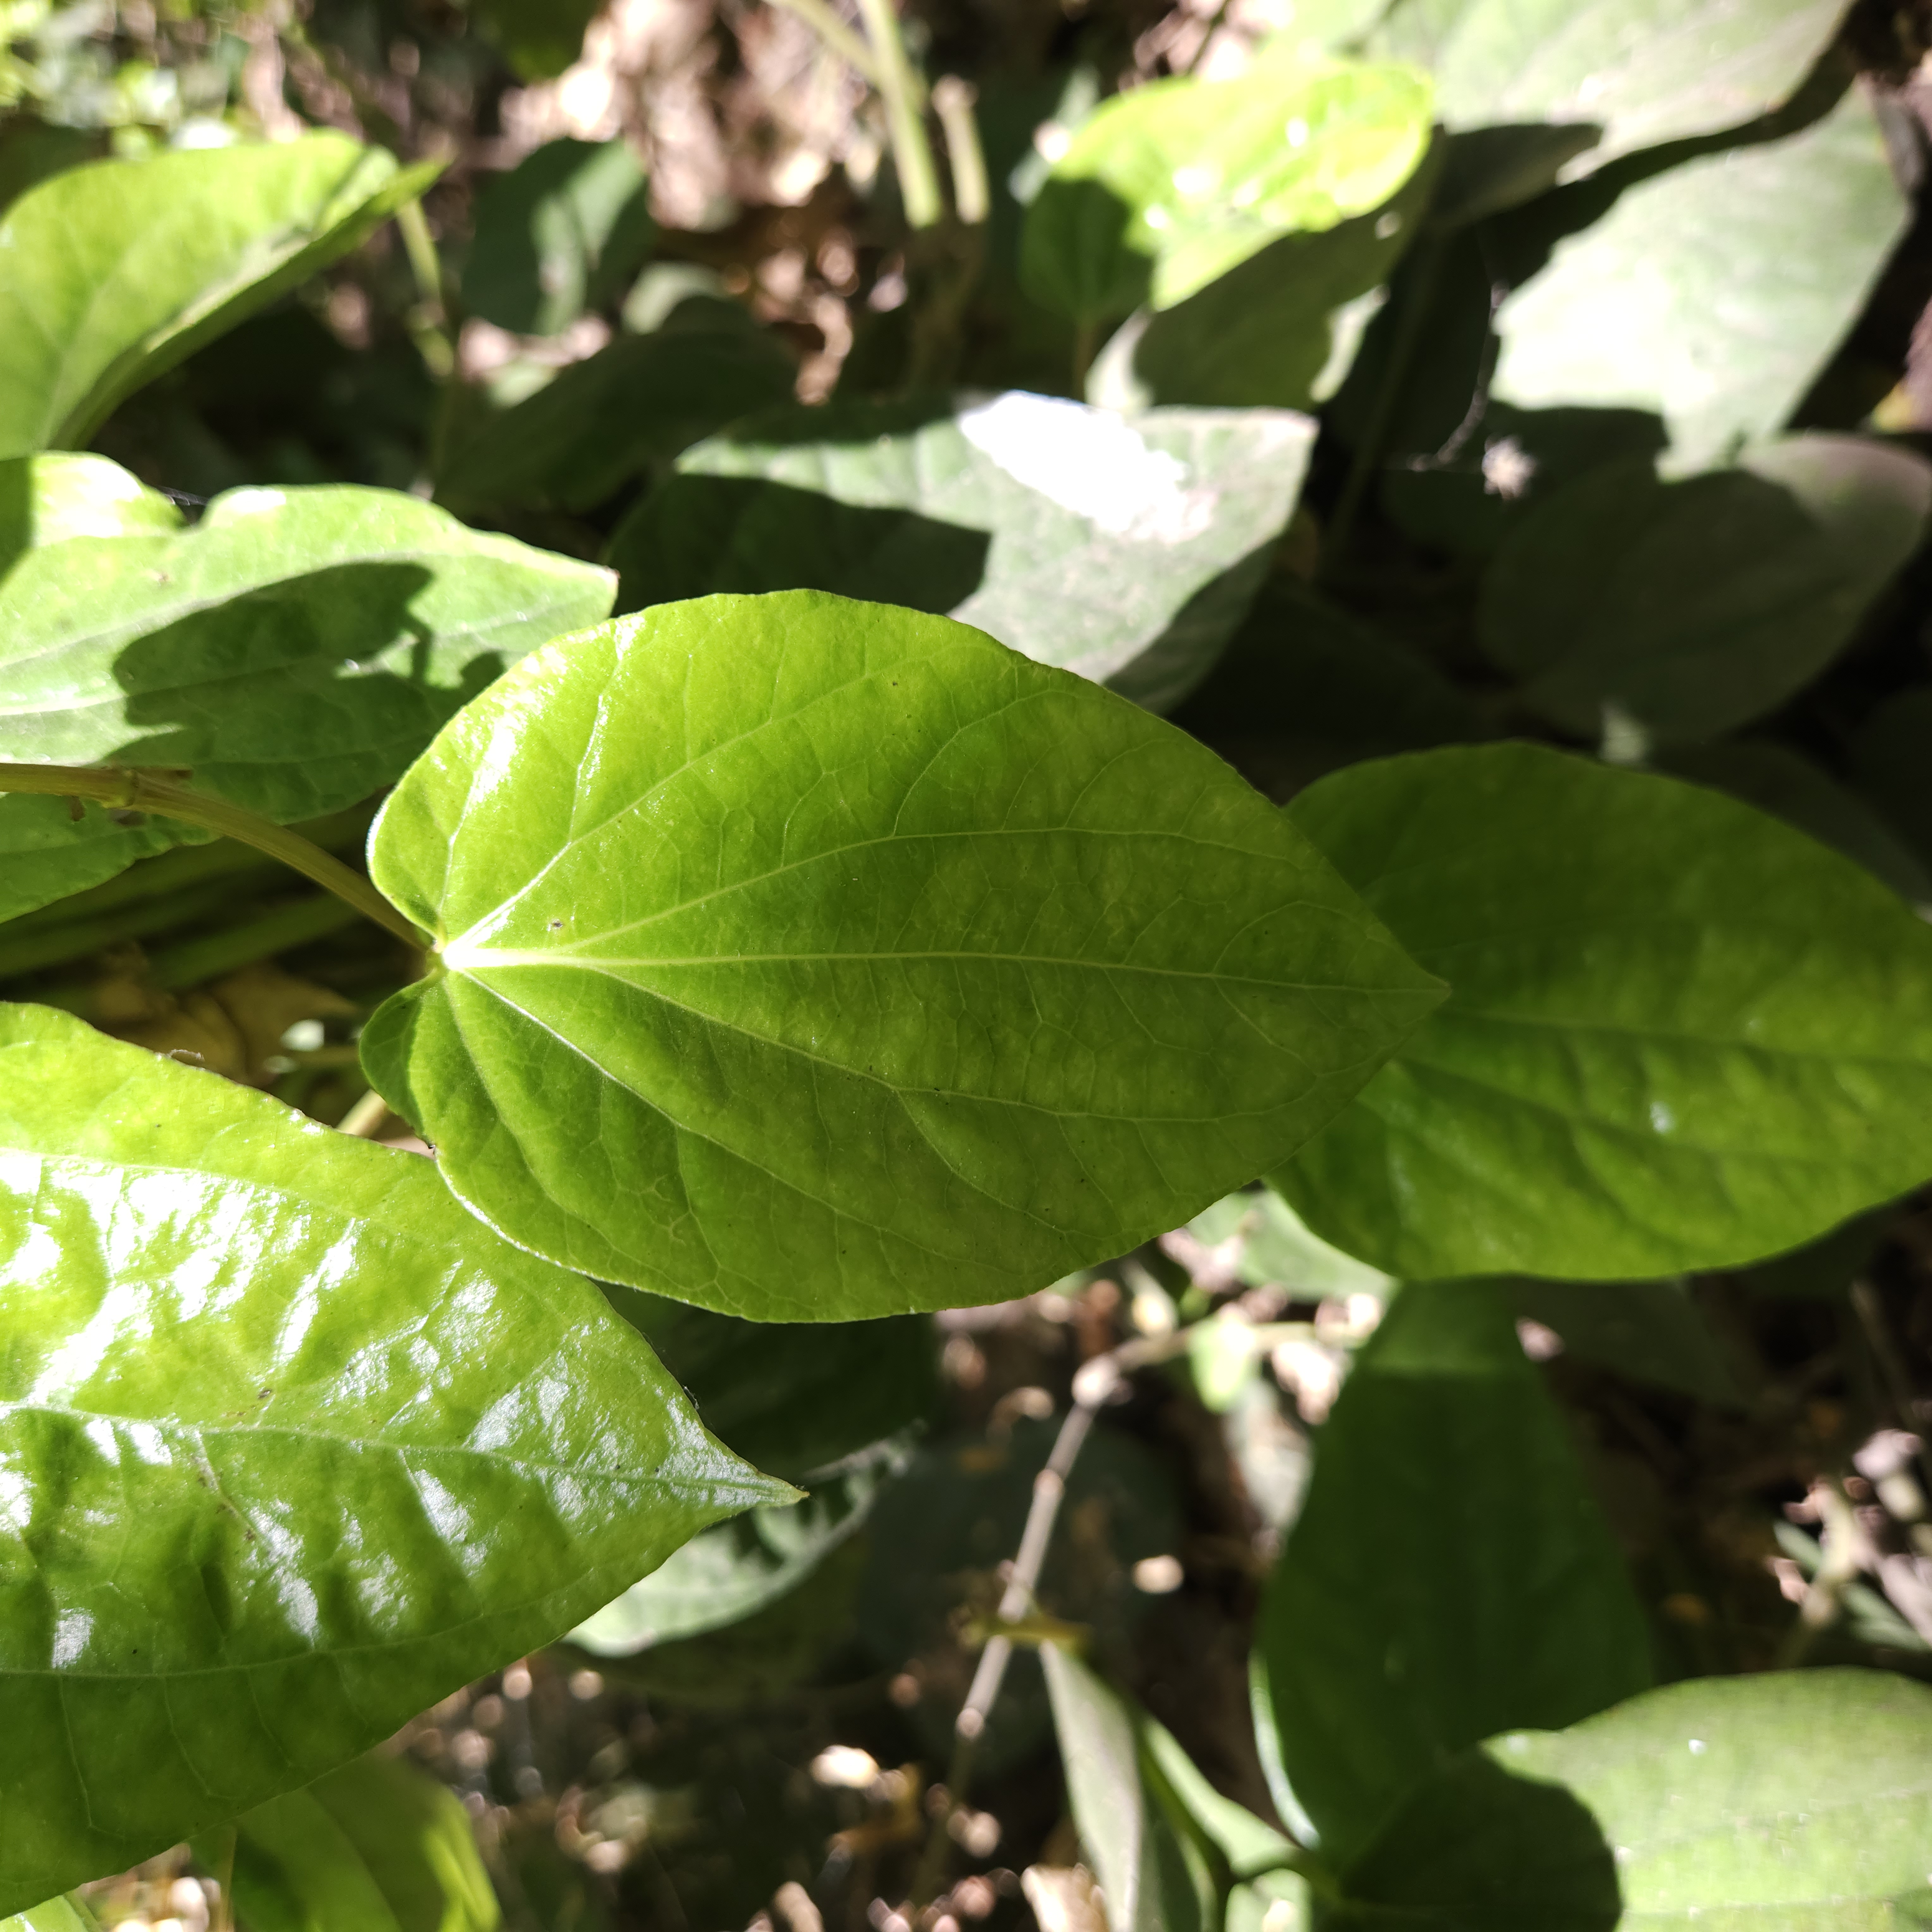
Label: Healthy